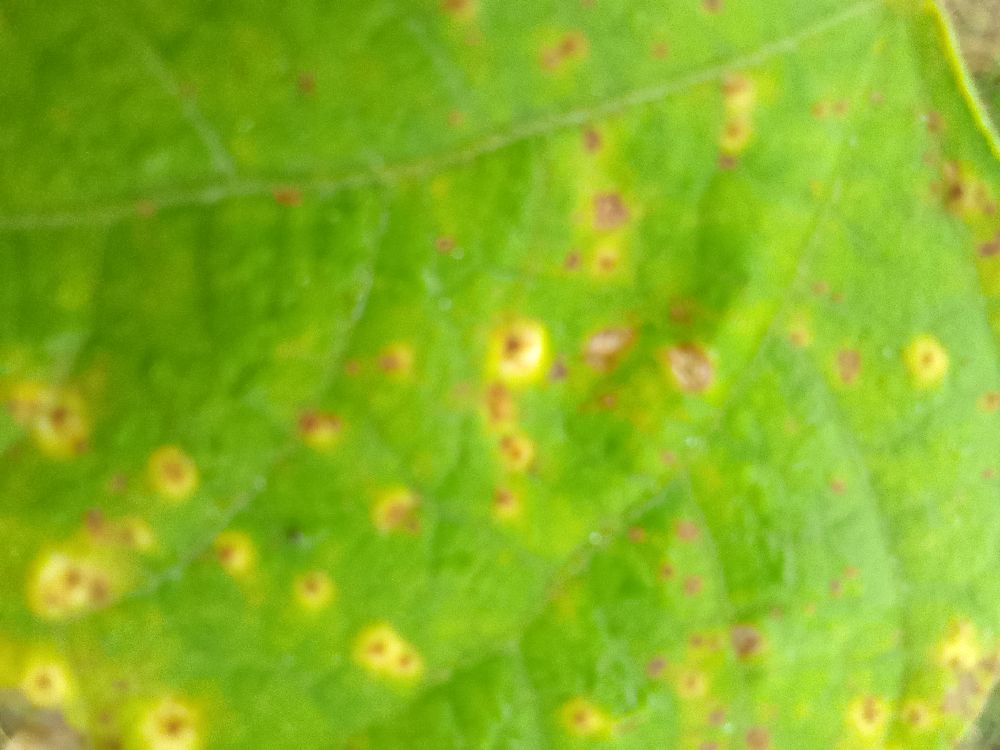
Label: rust